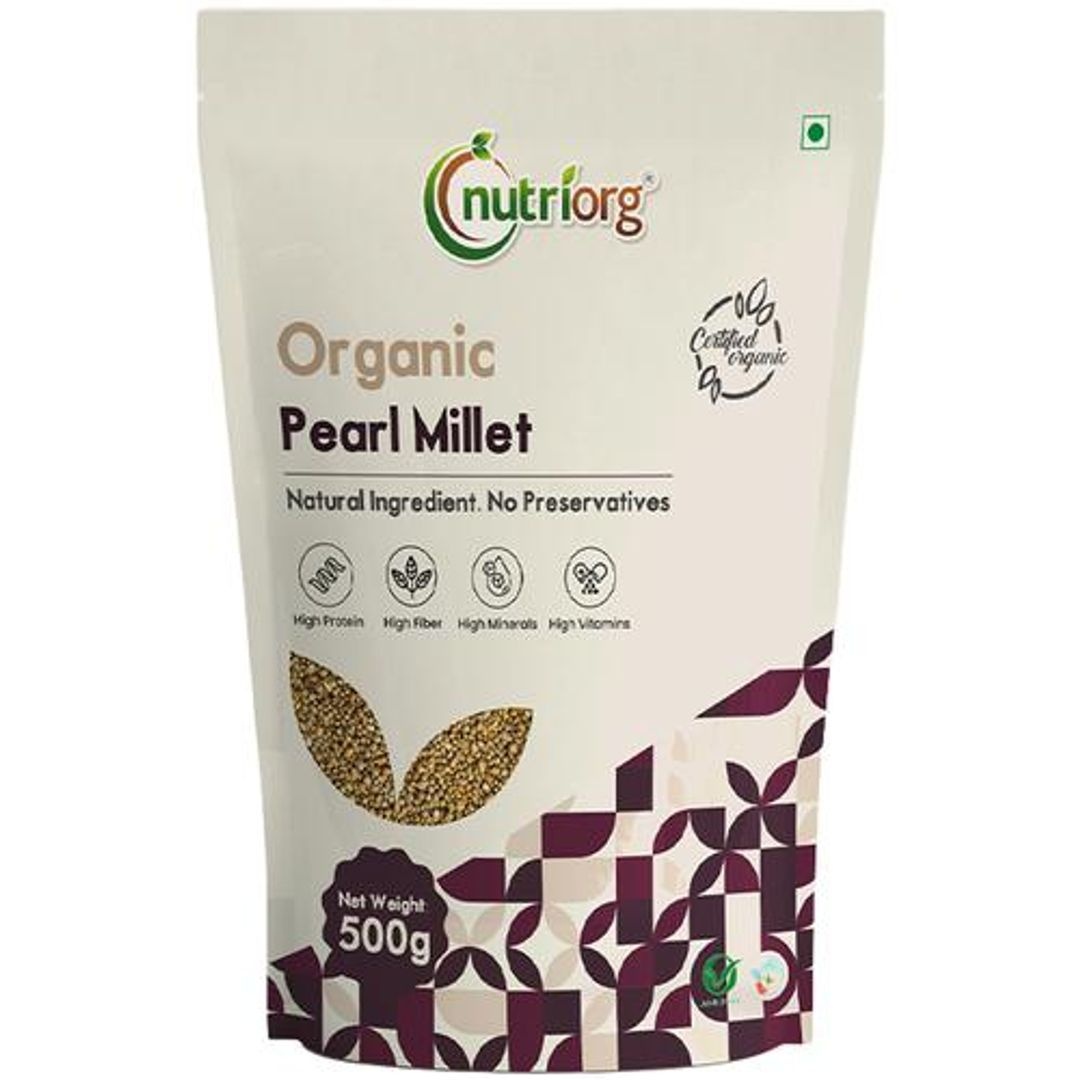
Organic Pearl Millet
Brand: Nutriorg
About the Product Nutriorg Organic Pearl Millet, also known as Bajra, is a nutritious and wholesome grain that has been a part of the Indian diet for generations. It is rich in essential nutrients and offers a unique taste and texture to your dishes. Nutriorg procures the Pearl Millet from certified organic farms, ensuring that you get a high-quality product that is free from harmful chemicals and pesticides. Nutriorg Organic Pearl Millet is a gluten-free, nutrient-dense grain that is packed with fibre, protein, and essential nutrients like iron and magnesium. Ingredients Organic Pearl Millet Nutritional Facts Energy (kcal): 378 Carbohydrate (g): 73 Dietary fibre (g): 8.5 Protein (g): 11 Total fat (g): 4.2 Vitamin B1 (Thiamin) (mg): 0.32 Vitamin B2 (Riboflavin) (mg): 0.27 Vitamin B6 (Pyridoxine) (mg): 0.74 Iron (mg): 3 Phosphorus (mg): 285 Magnesium (mg): 114 Other Product Info EAN Code: 8906119644406 FSSAI: 12215026000810 Manufactured & Marketed by: Rattan Organic Foods. Pvt. Ltd. ( Rattan Farms, Village& P.O Barnagar, Paota The. Kotputli, Distt. Jaipur-303106 Rajasthan, India) Country of origin: India Best before 08-05-2024. Disclaimer: The . shown here is for indicative purposes only. Please refer to the information provided on the product package received at delivery for the actual .. For Queries/Feedback/Complaints, Contact our Customer Care Executive at: Phone: 1860 123 1000 | Address: Innovative Retail Concepts Private Limited, Ranka Junction 4th Floor, Tin Factory bus stop. KR Puram, Bangalore - 560016 Email:customerservice@tokocart.com
Category: Food, Beverages & Tobacco > Food Items > Grains, Rice & Cereal > Millet